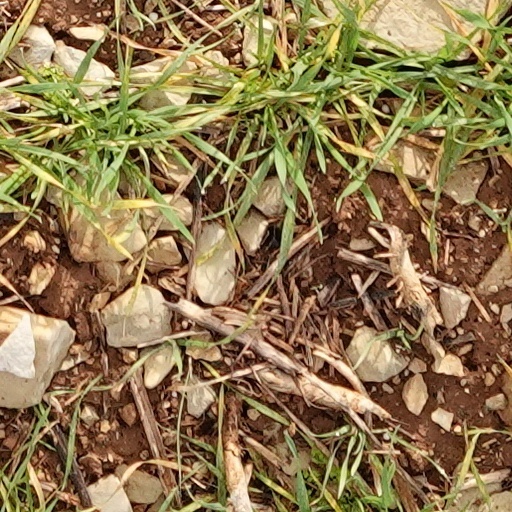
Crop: wheat